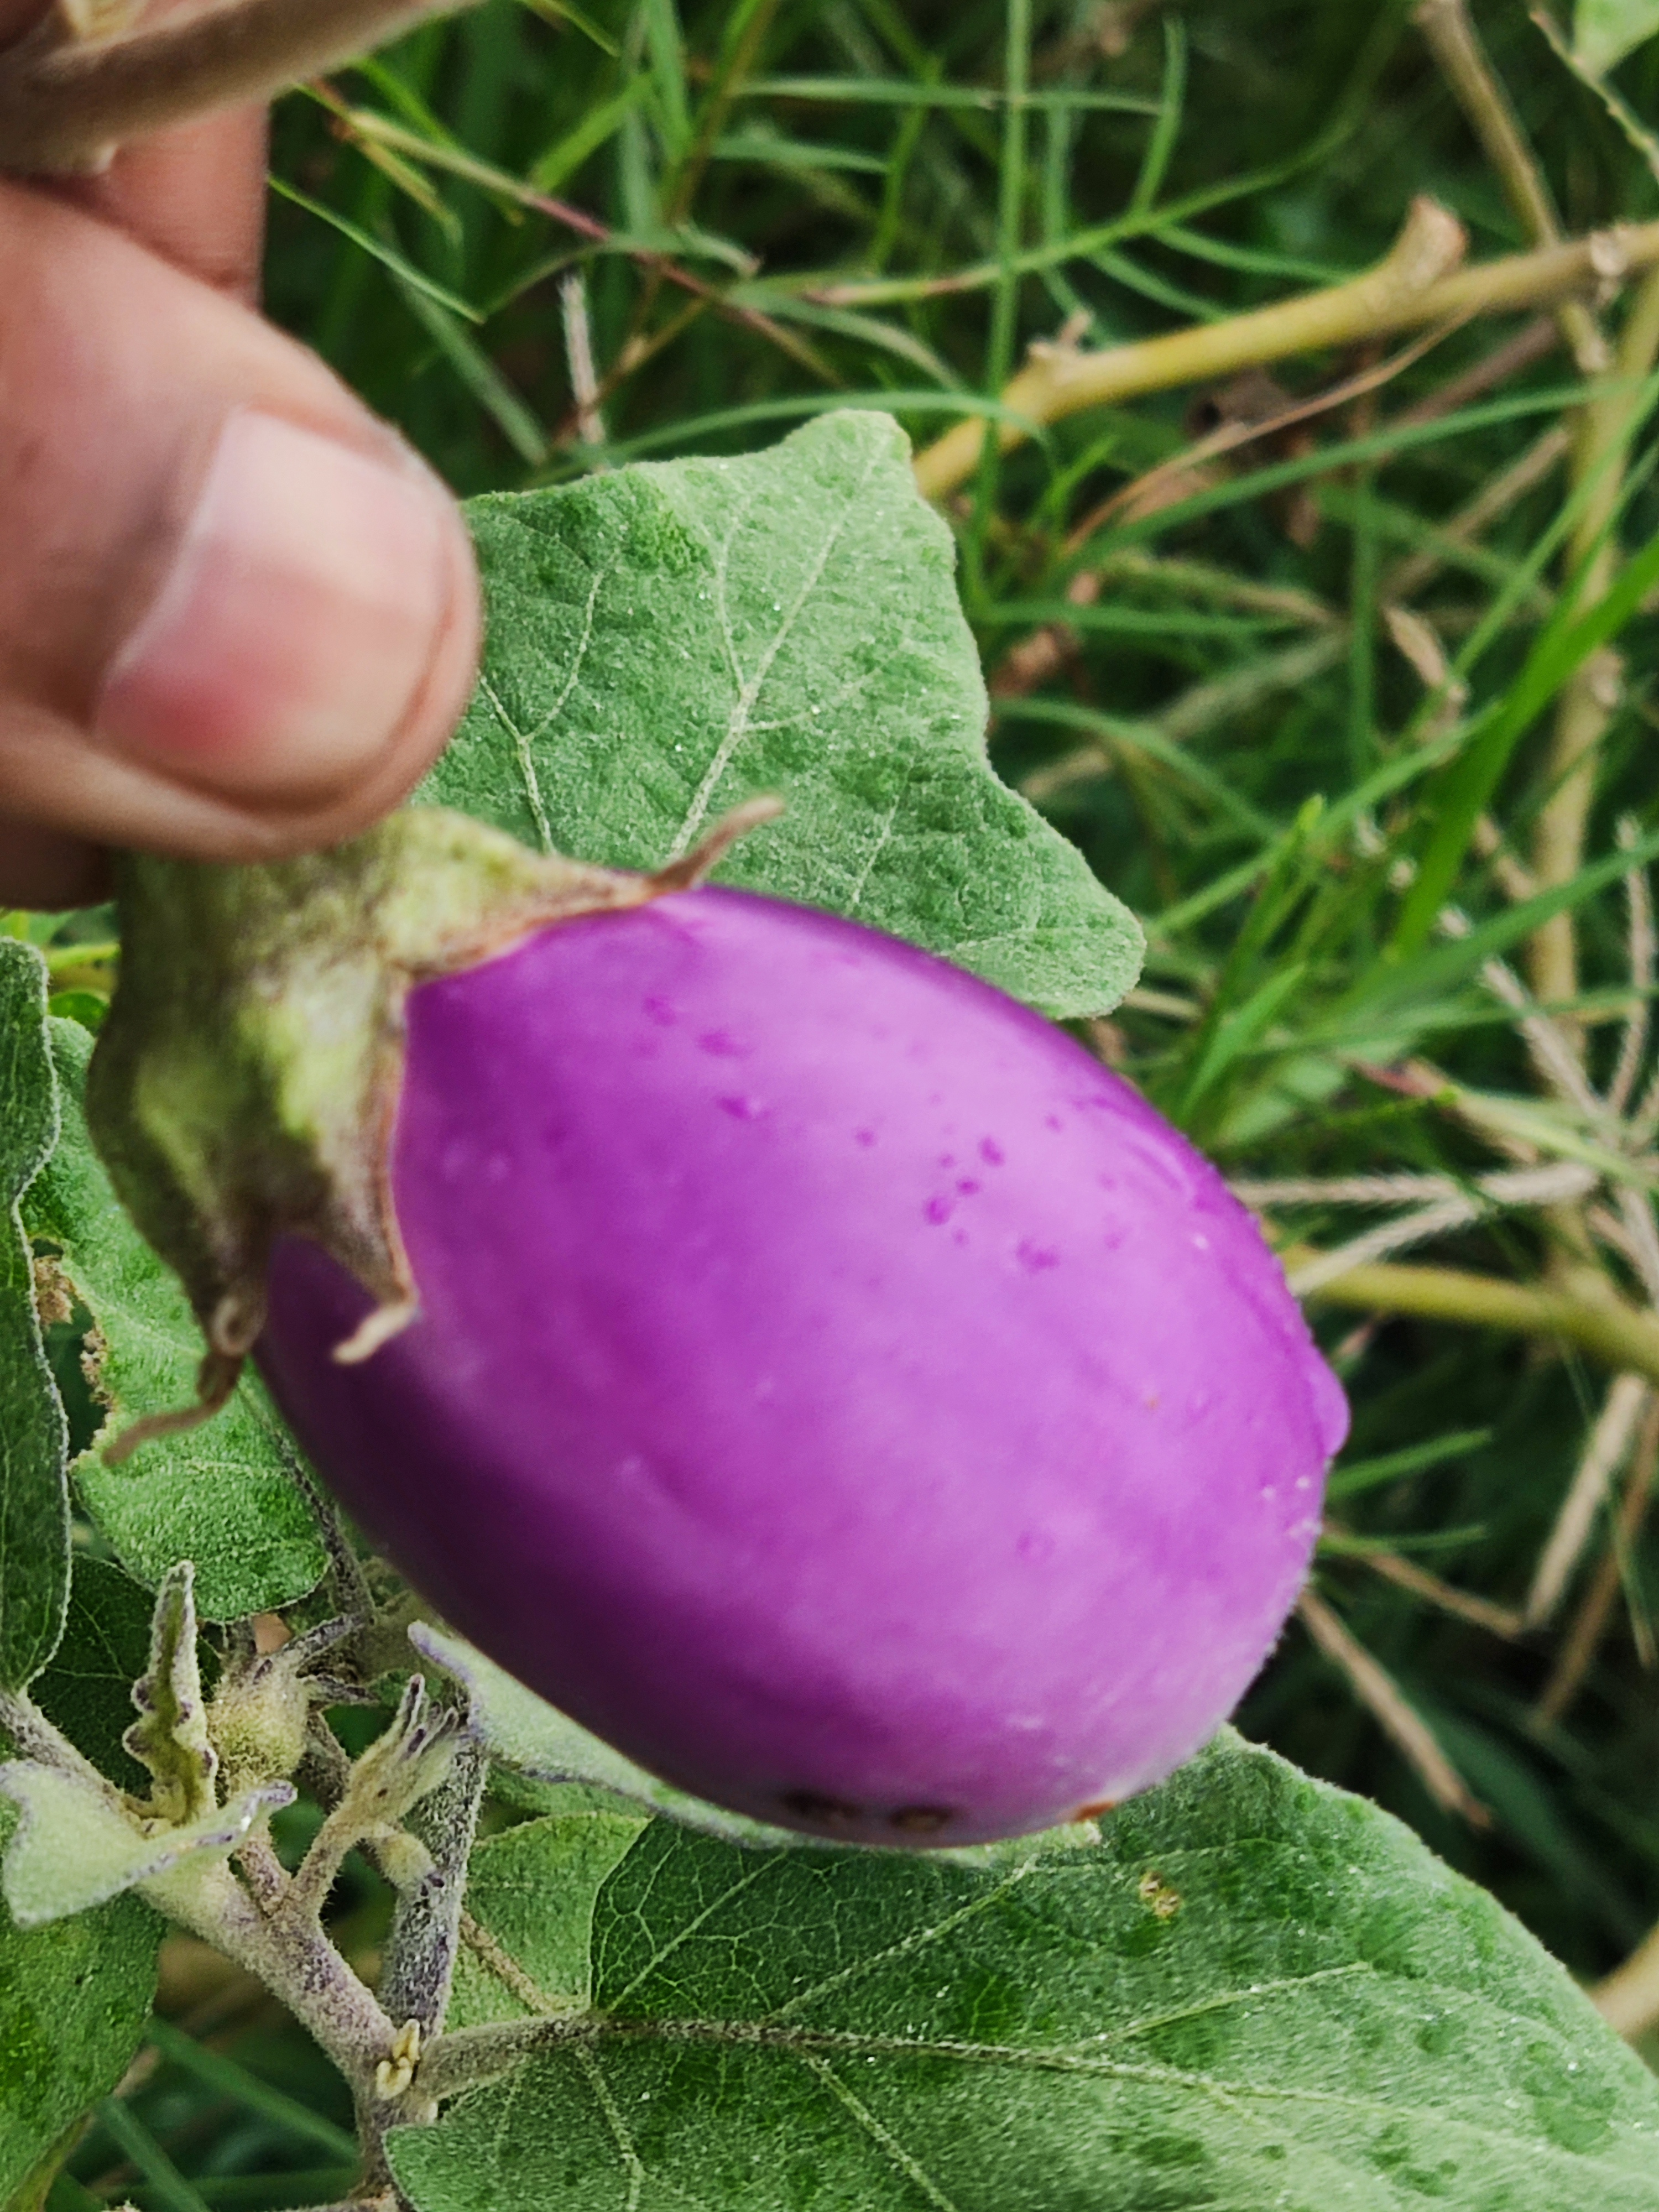
Label: Healty Brinjal